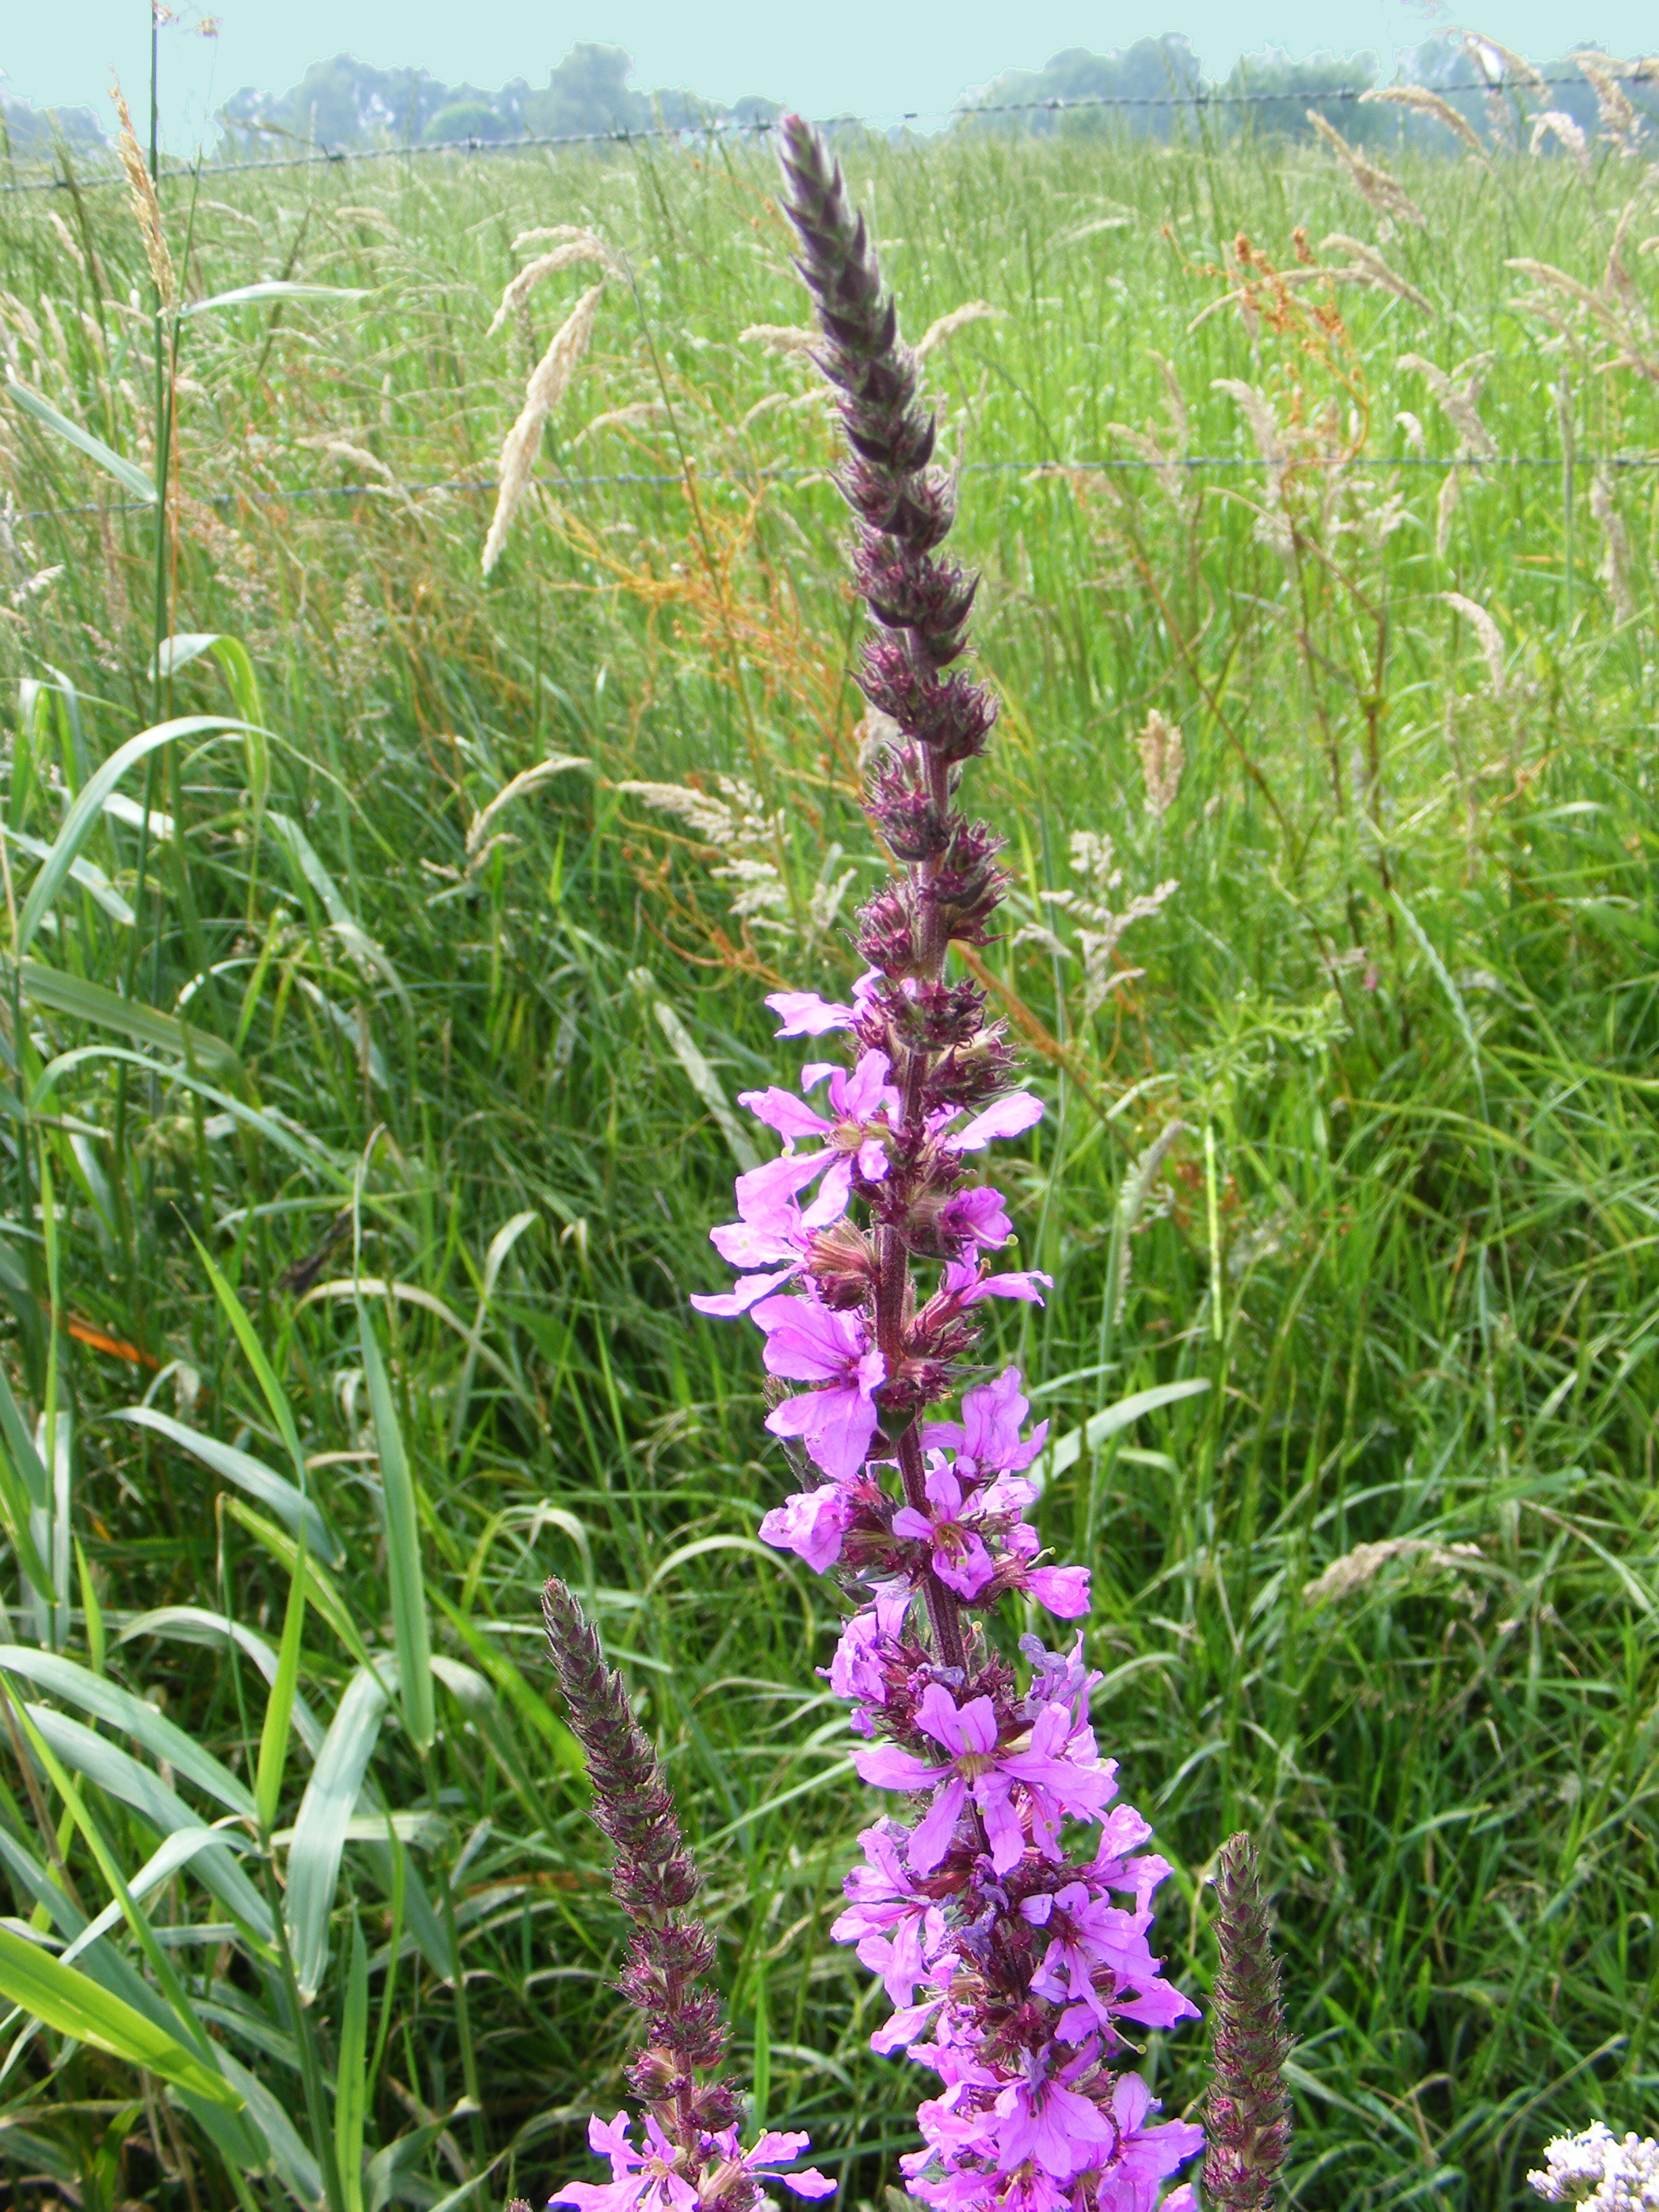
flower, spring, flowering plant, purple loosestrife, plant, terrestrial plant, lupin, broomrape, loosestrife and pomegranate family, grass, dactylorhiza praetermissa, wildflower, verbascum, delphinium, verbena family, Germanders, smartweed buckwheat family, perennial plant, verbena, hyssopus, Stachys affinis, common sage